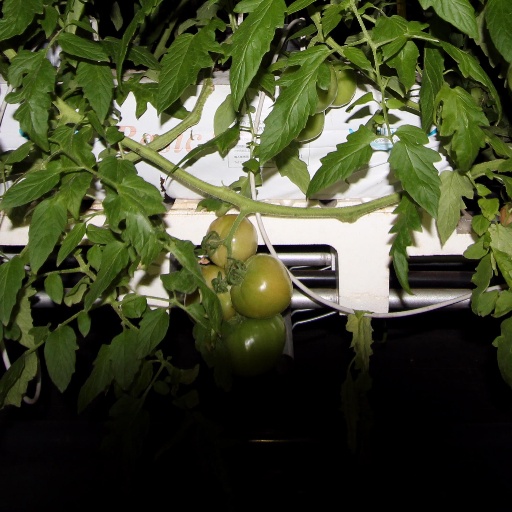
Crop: tomato